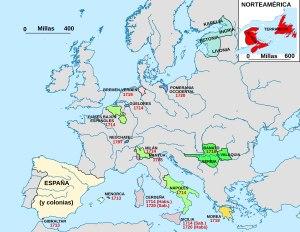
De nombreux peuples, au cours de l'histoire de la péninsule Ibérique, ont bâti leurs propres institutions politiques. Certaines ont disparu, d'autres ont évolué, de telle sorte qu'il est difficile de savoir comment et quand est né ce que l'on appelle l'Espagne. Cet article expose les théories les plus diffusées. Celles-ci peuvent se révéler contradictoires ; il est donc nécessaire d'en réaliser une lecture critique.
Les traités d’Utrecht sont deux traités de paix signés en 1713 qui mirent fin à la guerre de Succession d'Espagne. Le premier fut signé à Utrecht le 11 avril entre le royaume de France et le royaume de Grande-Bretagne, et le second fut signé dans la même ville le 13 juillet entre l'Espagne et la Grande-Bretagne.